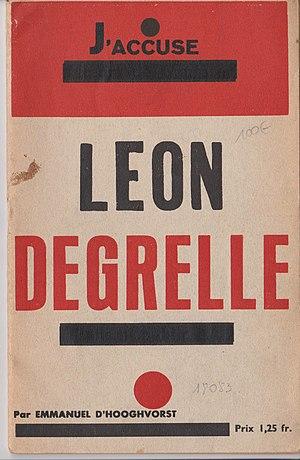
Manifeste contre Léon Degrelle, rédigé par E. d'Hooghvorst
Le baron Emmanuel d'Hooghvorst, arrière-arrière-petit-fils du général Emmanuel Vanderlinden, baron d'Hooghvorst, de son nom complet Emmanuel van der Linden d'Hooghvorst, est un littérateur, philosophe spagirique et alchimiste belge.